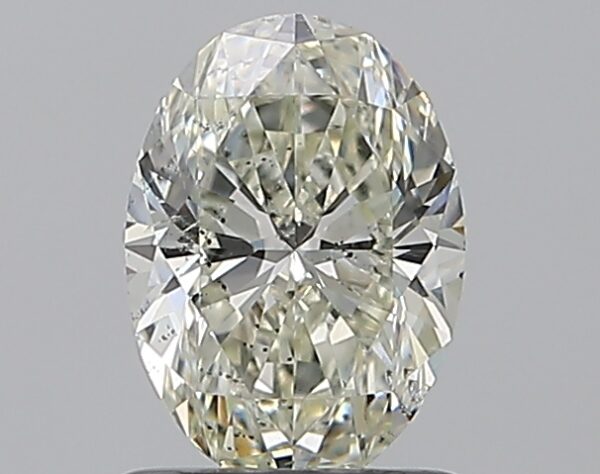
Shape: oval
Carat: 0.91
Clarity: SI2
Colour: L
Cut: EX
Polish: VG
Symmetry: EX
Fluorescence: F
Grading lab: GIA
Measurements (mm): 7.42 x 5.33 x 3.41